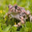
Label: frog